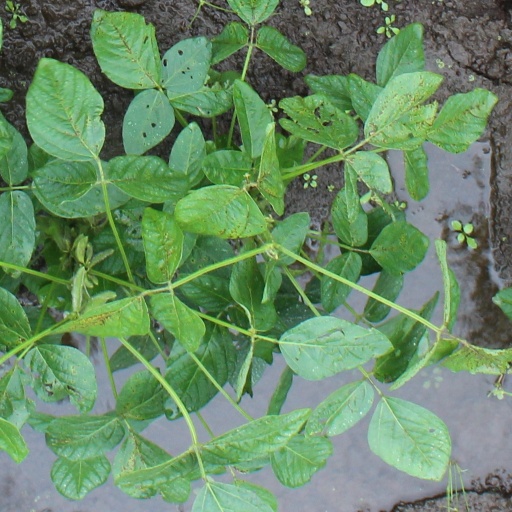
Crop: soybean